England

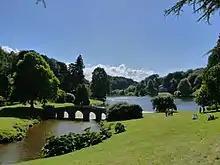
The landscape garden at Stourhead. Inspired by the great landscape artists of the seventeenth century, the landscape garden was described as a "living work of art" when first opened in the 1750s.

England has a temperate oceanic climate in most areas, lacking extremes of cold or heat, but does have a few small areas of subarctic and warmer areas in the South West. Towards the North of England the climate becomes colder and most of England's mountains and high hills are located here and have a major impact on the climate and thus the local fauna of the areas. Deciduous woodlands are common across all of England and provide a great habitat for much of England's wildlife, but these give way in northern and upland areas of England to coniferous forests (mainly plantations) which also benefit certain forms of wildlife. Some species have adapted to the expanded urban environment, particularly the red fox, which is the most successful urban mammal after the brown rat, and other animals such as common wood pigeon, both of which thrive in urban and suburban areas.